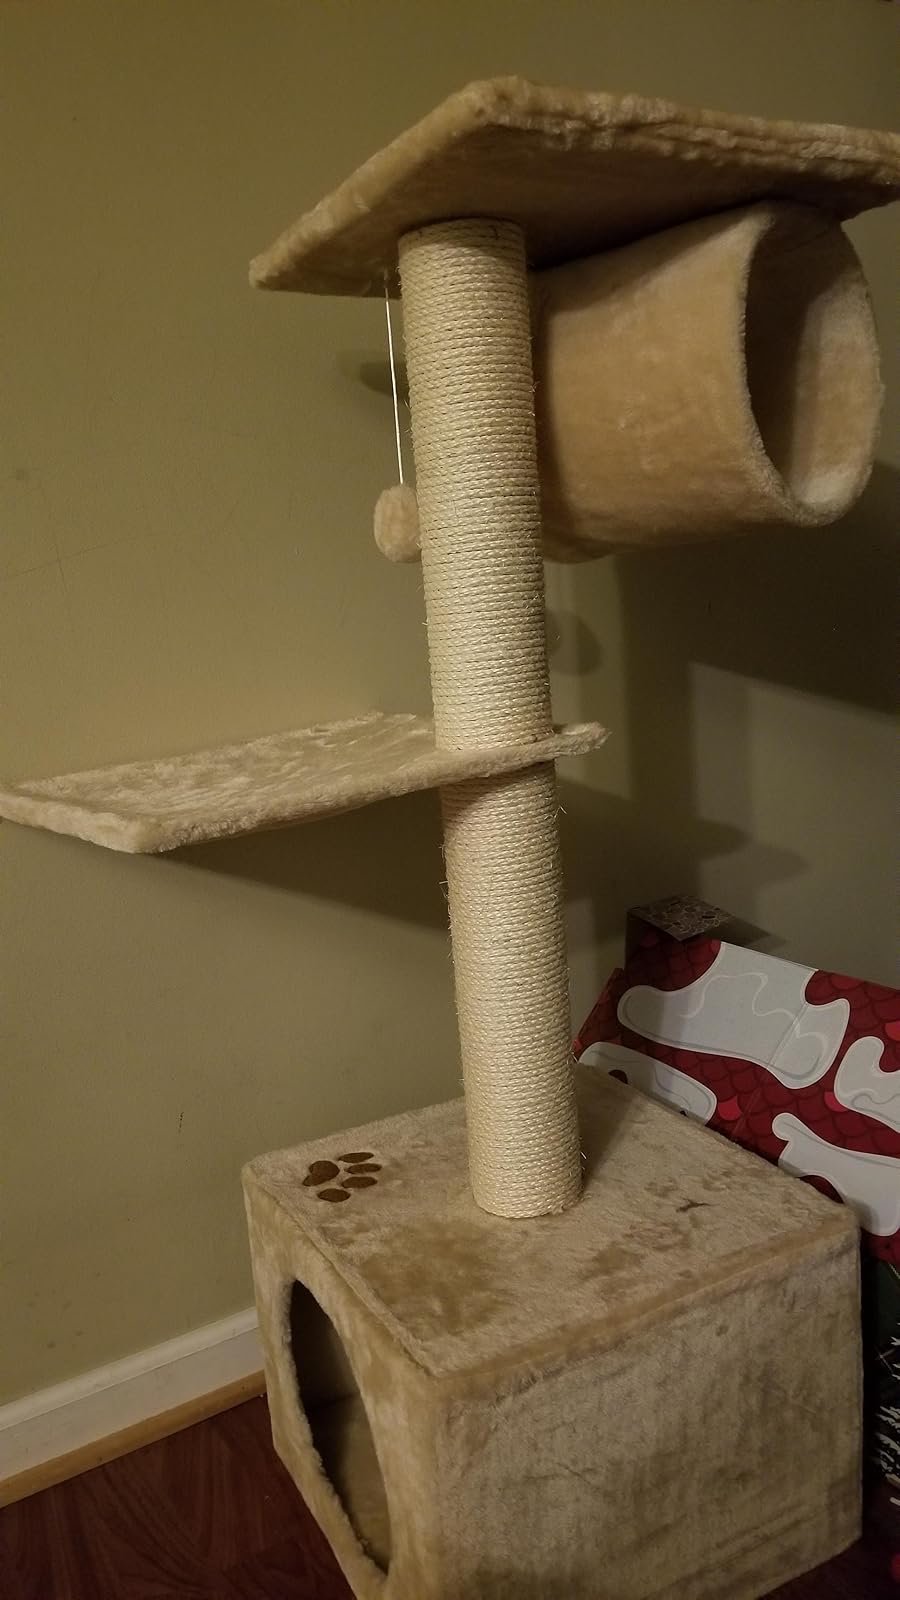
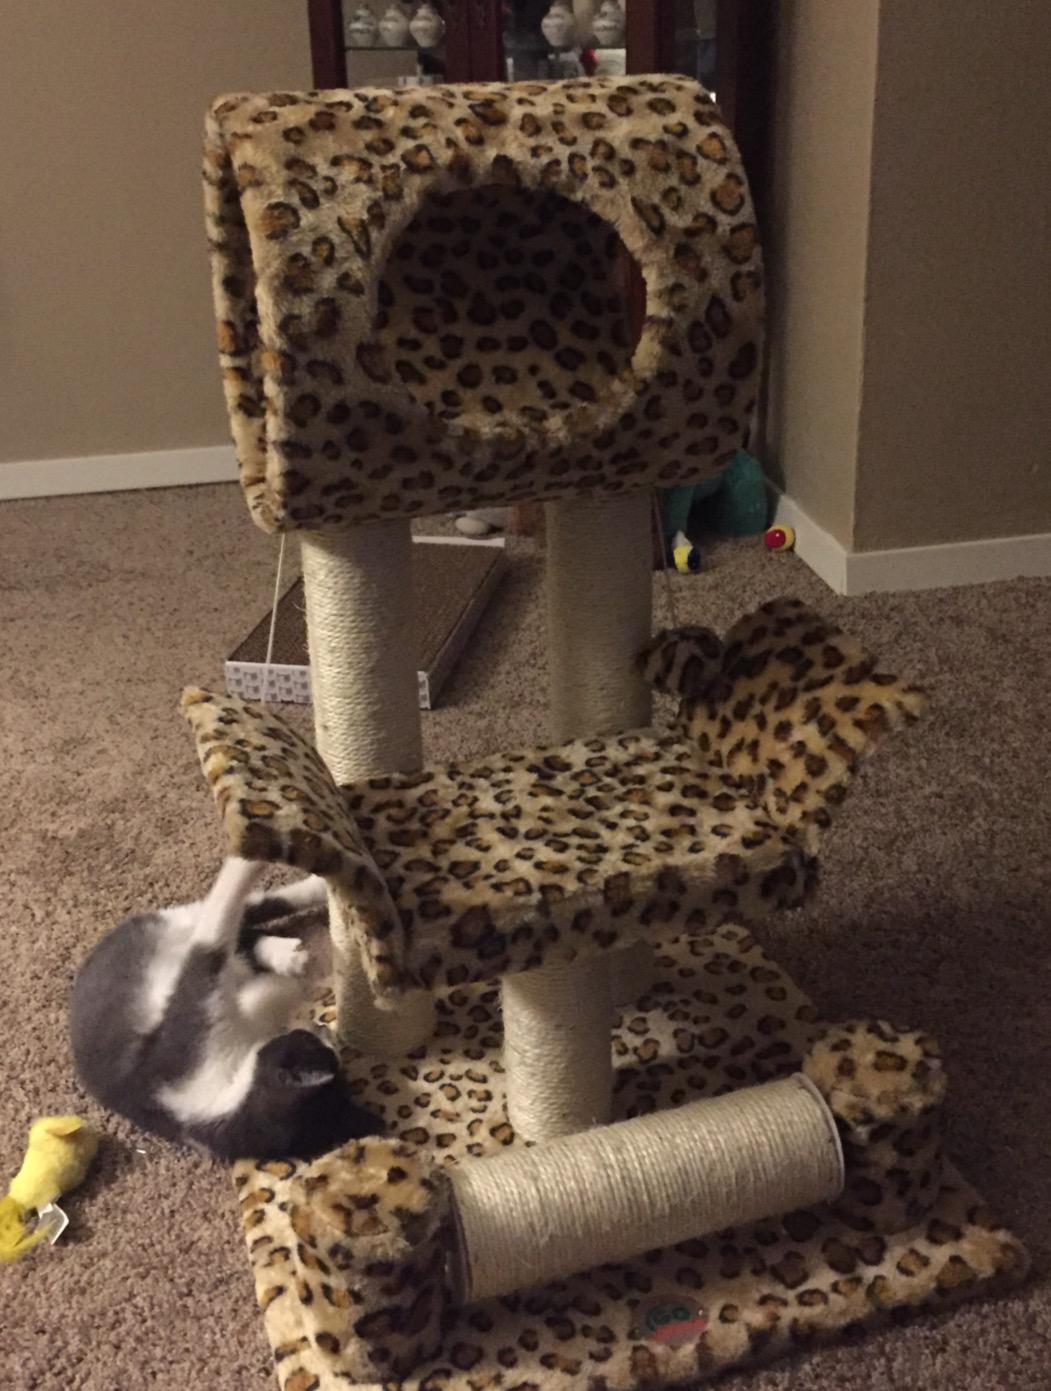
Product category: items_cat tree
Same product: no